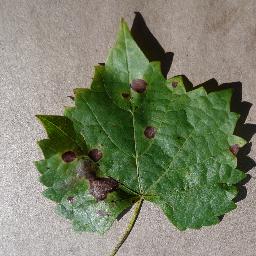
Label: Grape___Black_rot